Norwood, Maryland

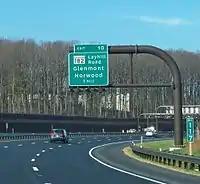
Norwood sign on the Intercounty Connector

Norwood is an unincorporated community in Montgomery County, Maryland, United States, located at the intersection of Layhill Road (MD 182), Norwood Road (also MD 182), and Ednor Road, two miles from the Intercounty Connector (ICC).